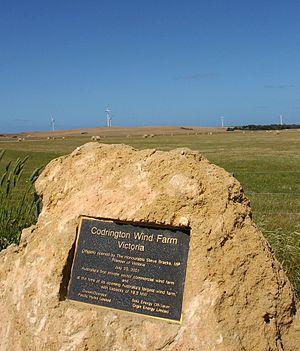
Codrington est une localité dans la baie de Portland, au sud-ouest de l'État de Victoria, en Australie. La route Princes Highway y passe.